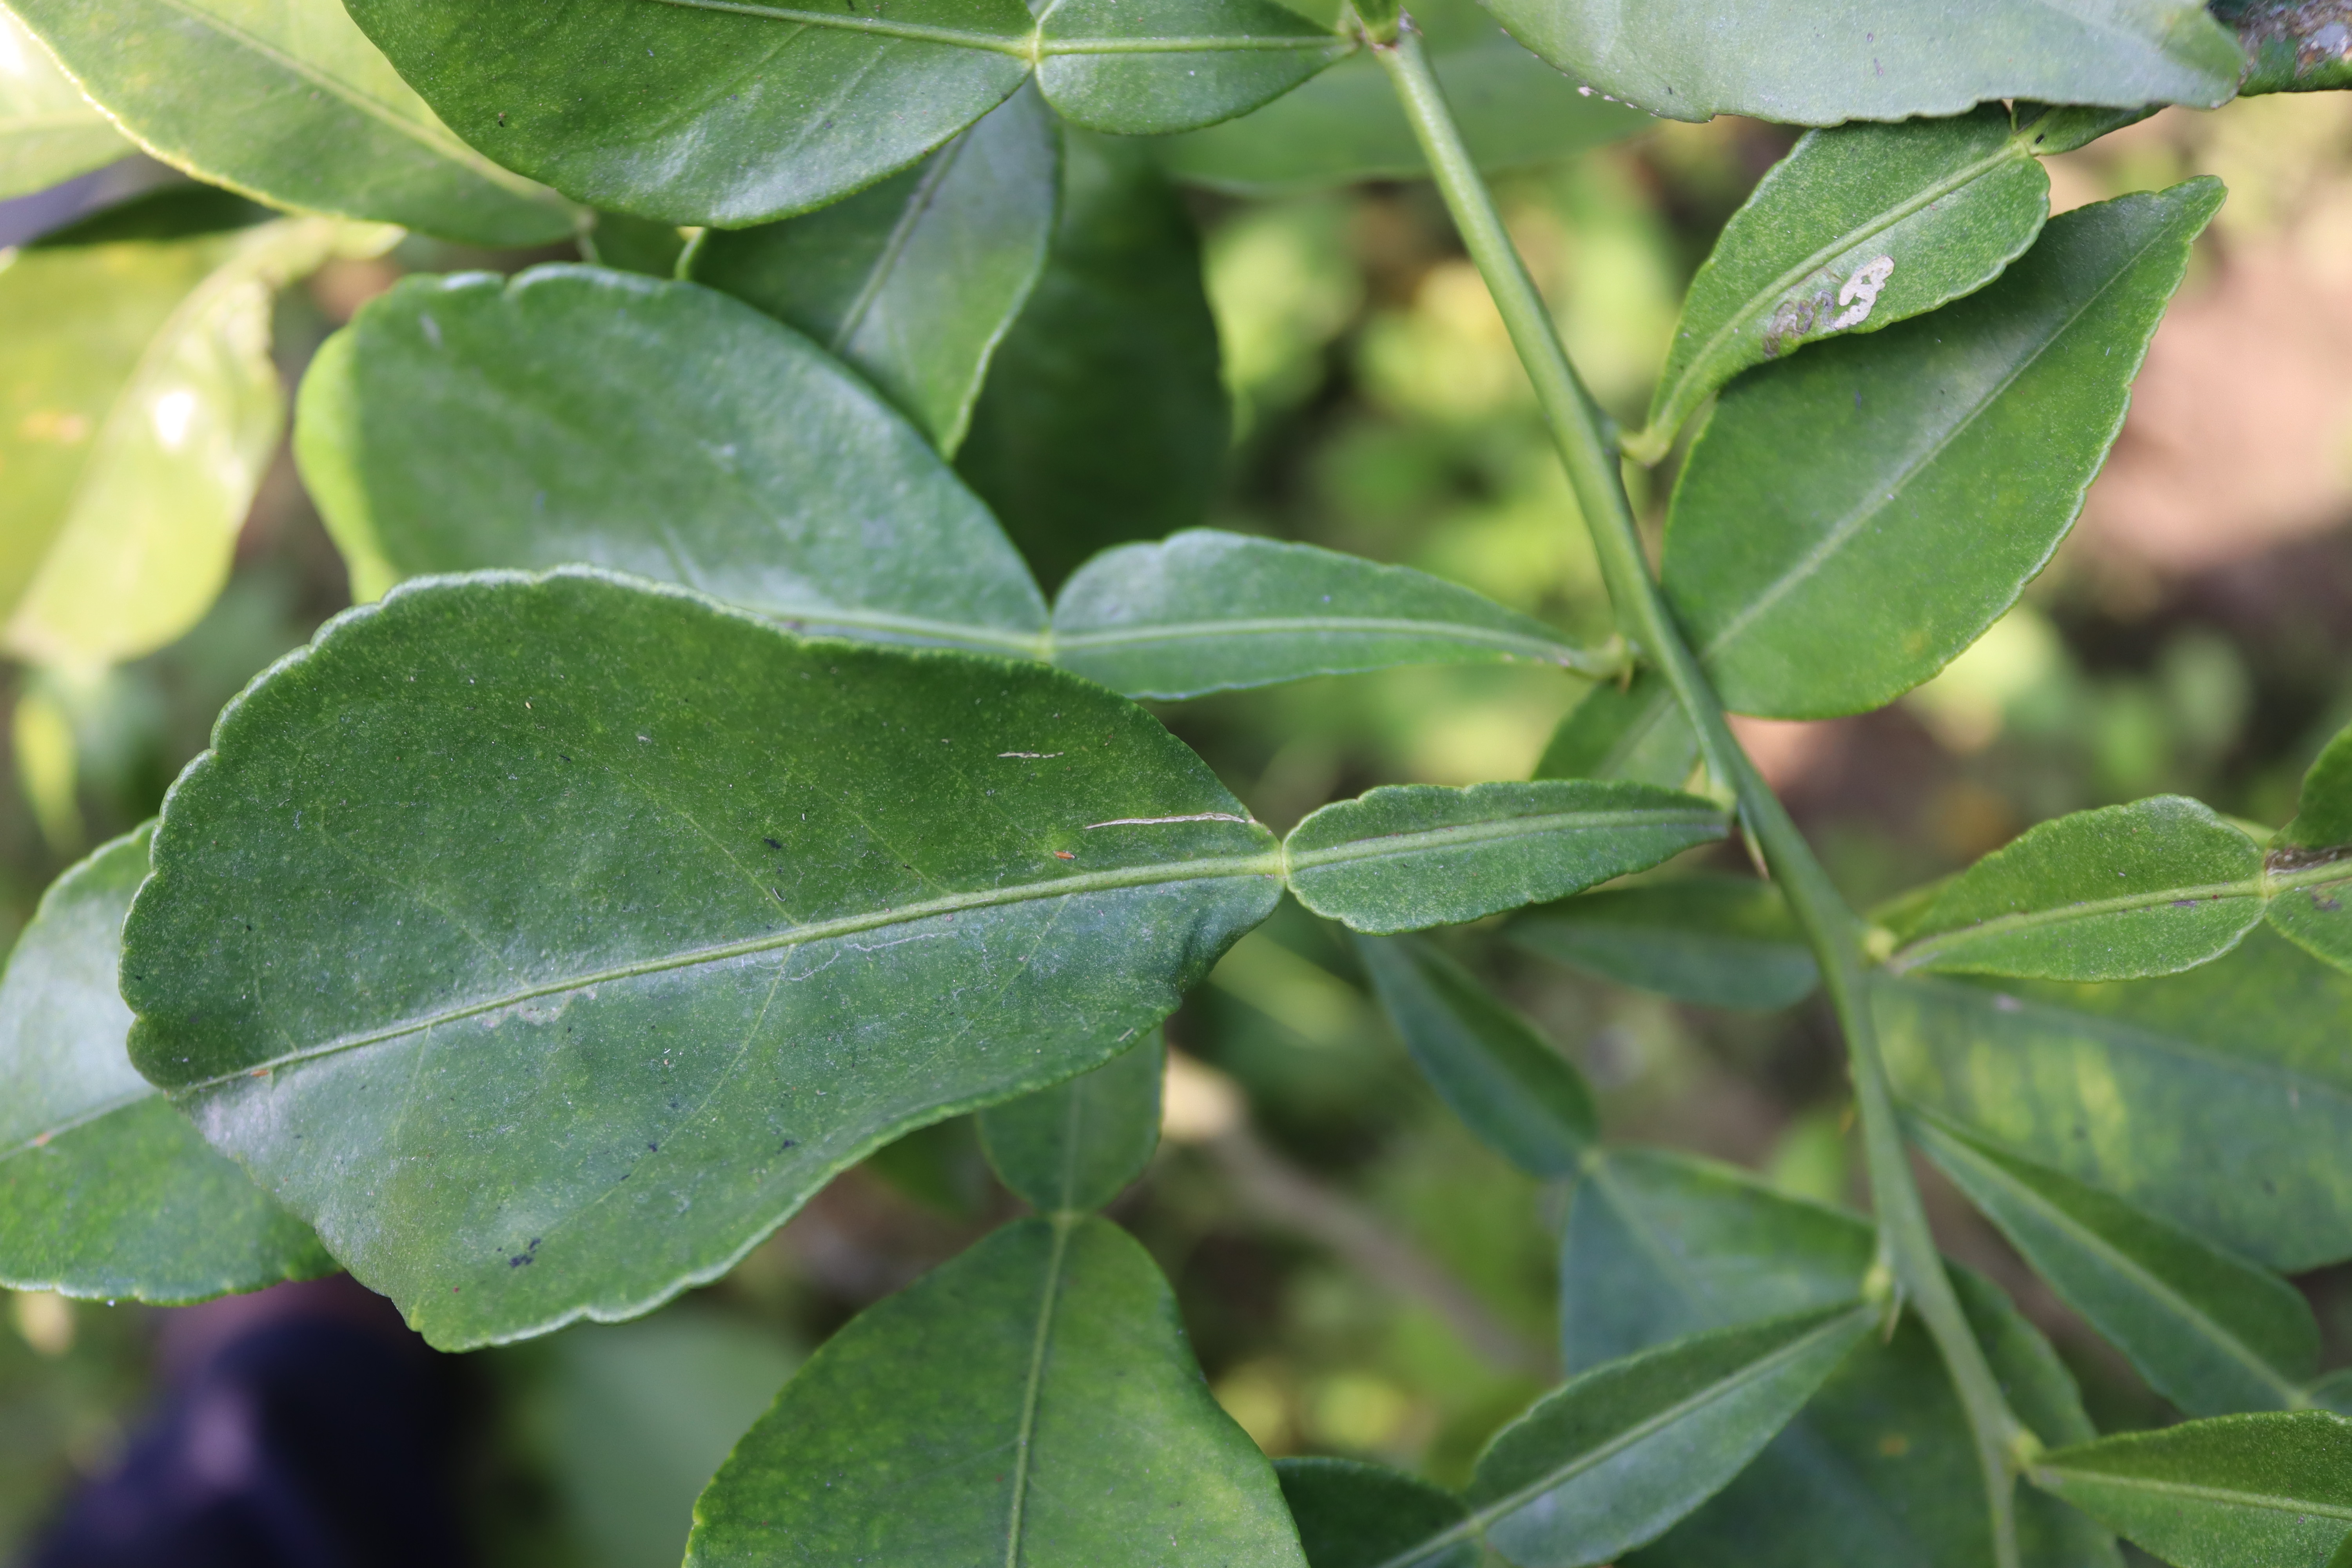
Mandarin leaf variety: Nagpuri